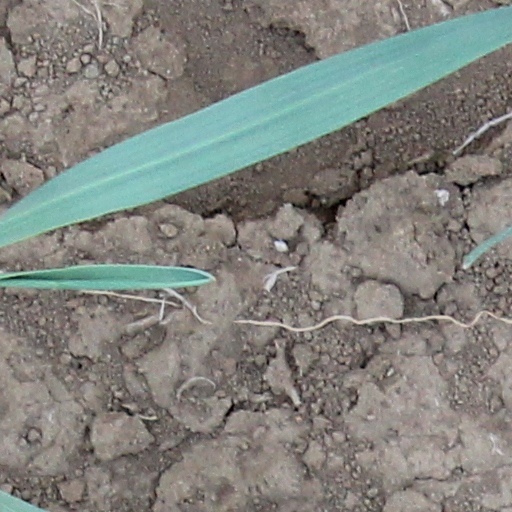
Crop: wheat